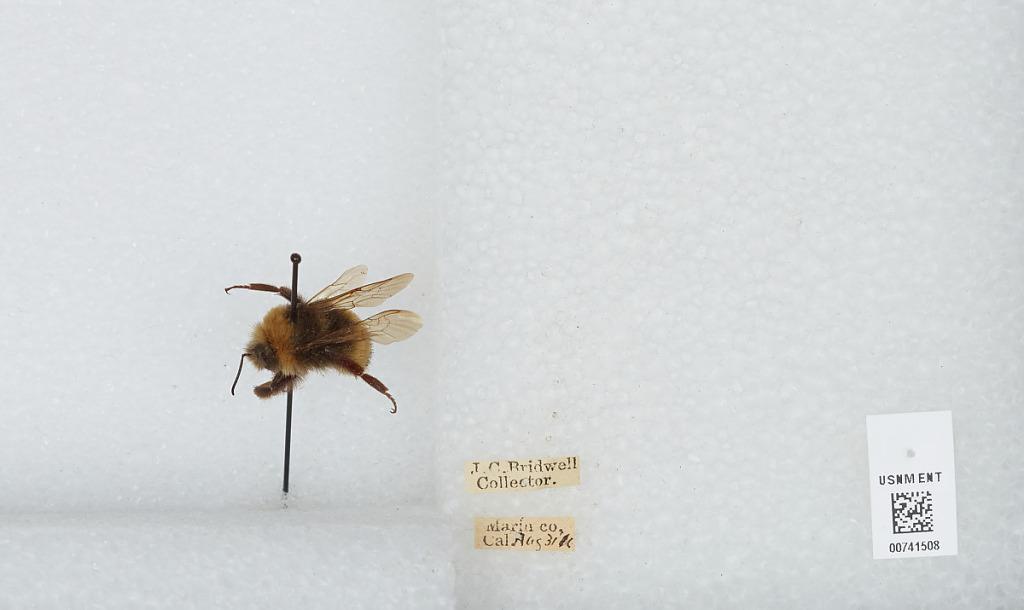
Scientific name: Bombus (Bombus) occidentalis Greene
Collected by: J. Bridwell
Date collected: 1910-8-31
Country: United States
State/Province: California
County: Marin
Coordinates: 38.03, -122.73